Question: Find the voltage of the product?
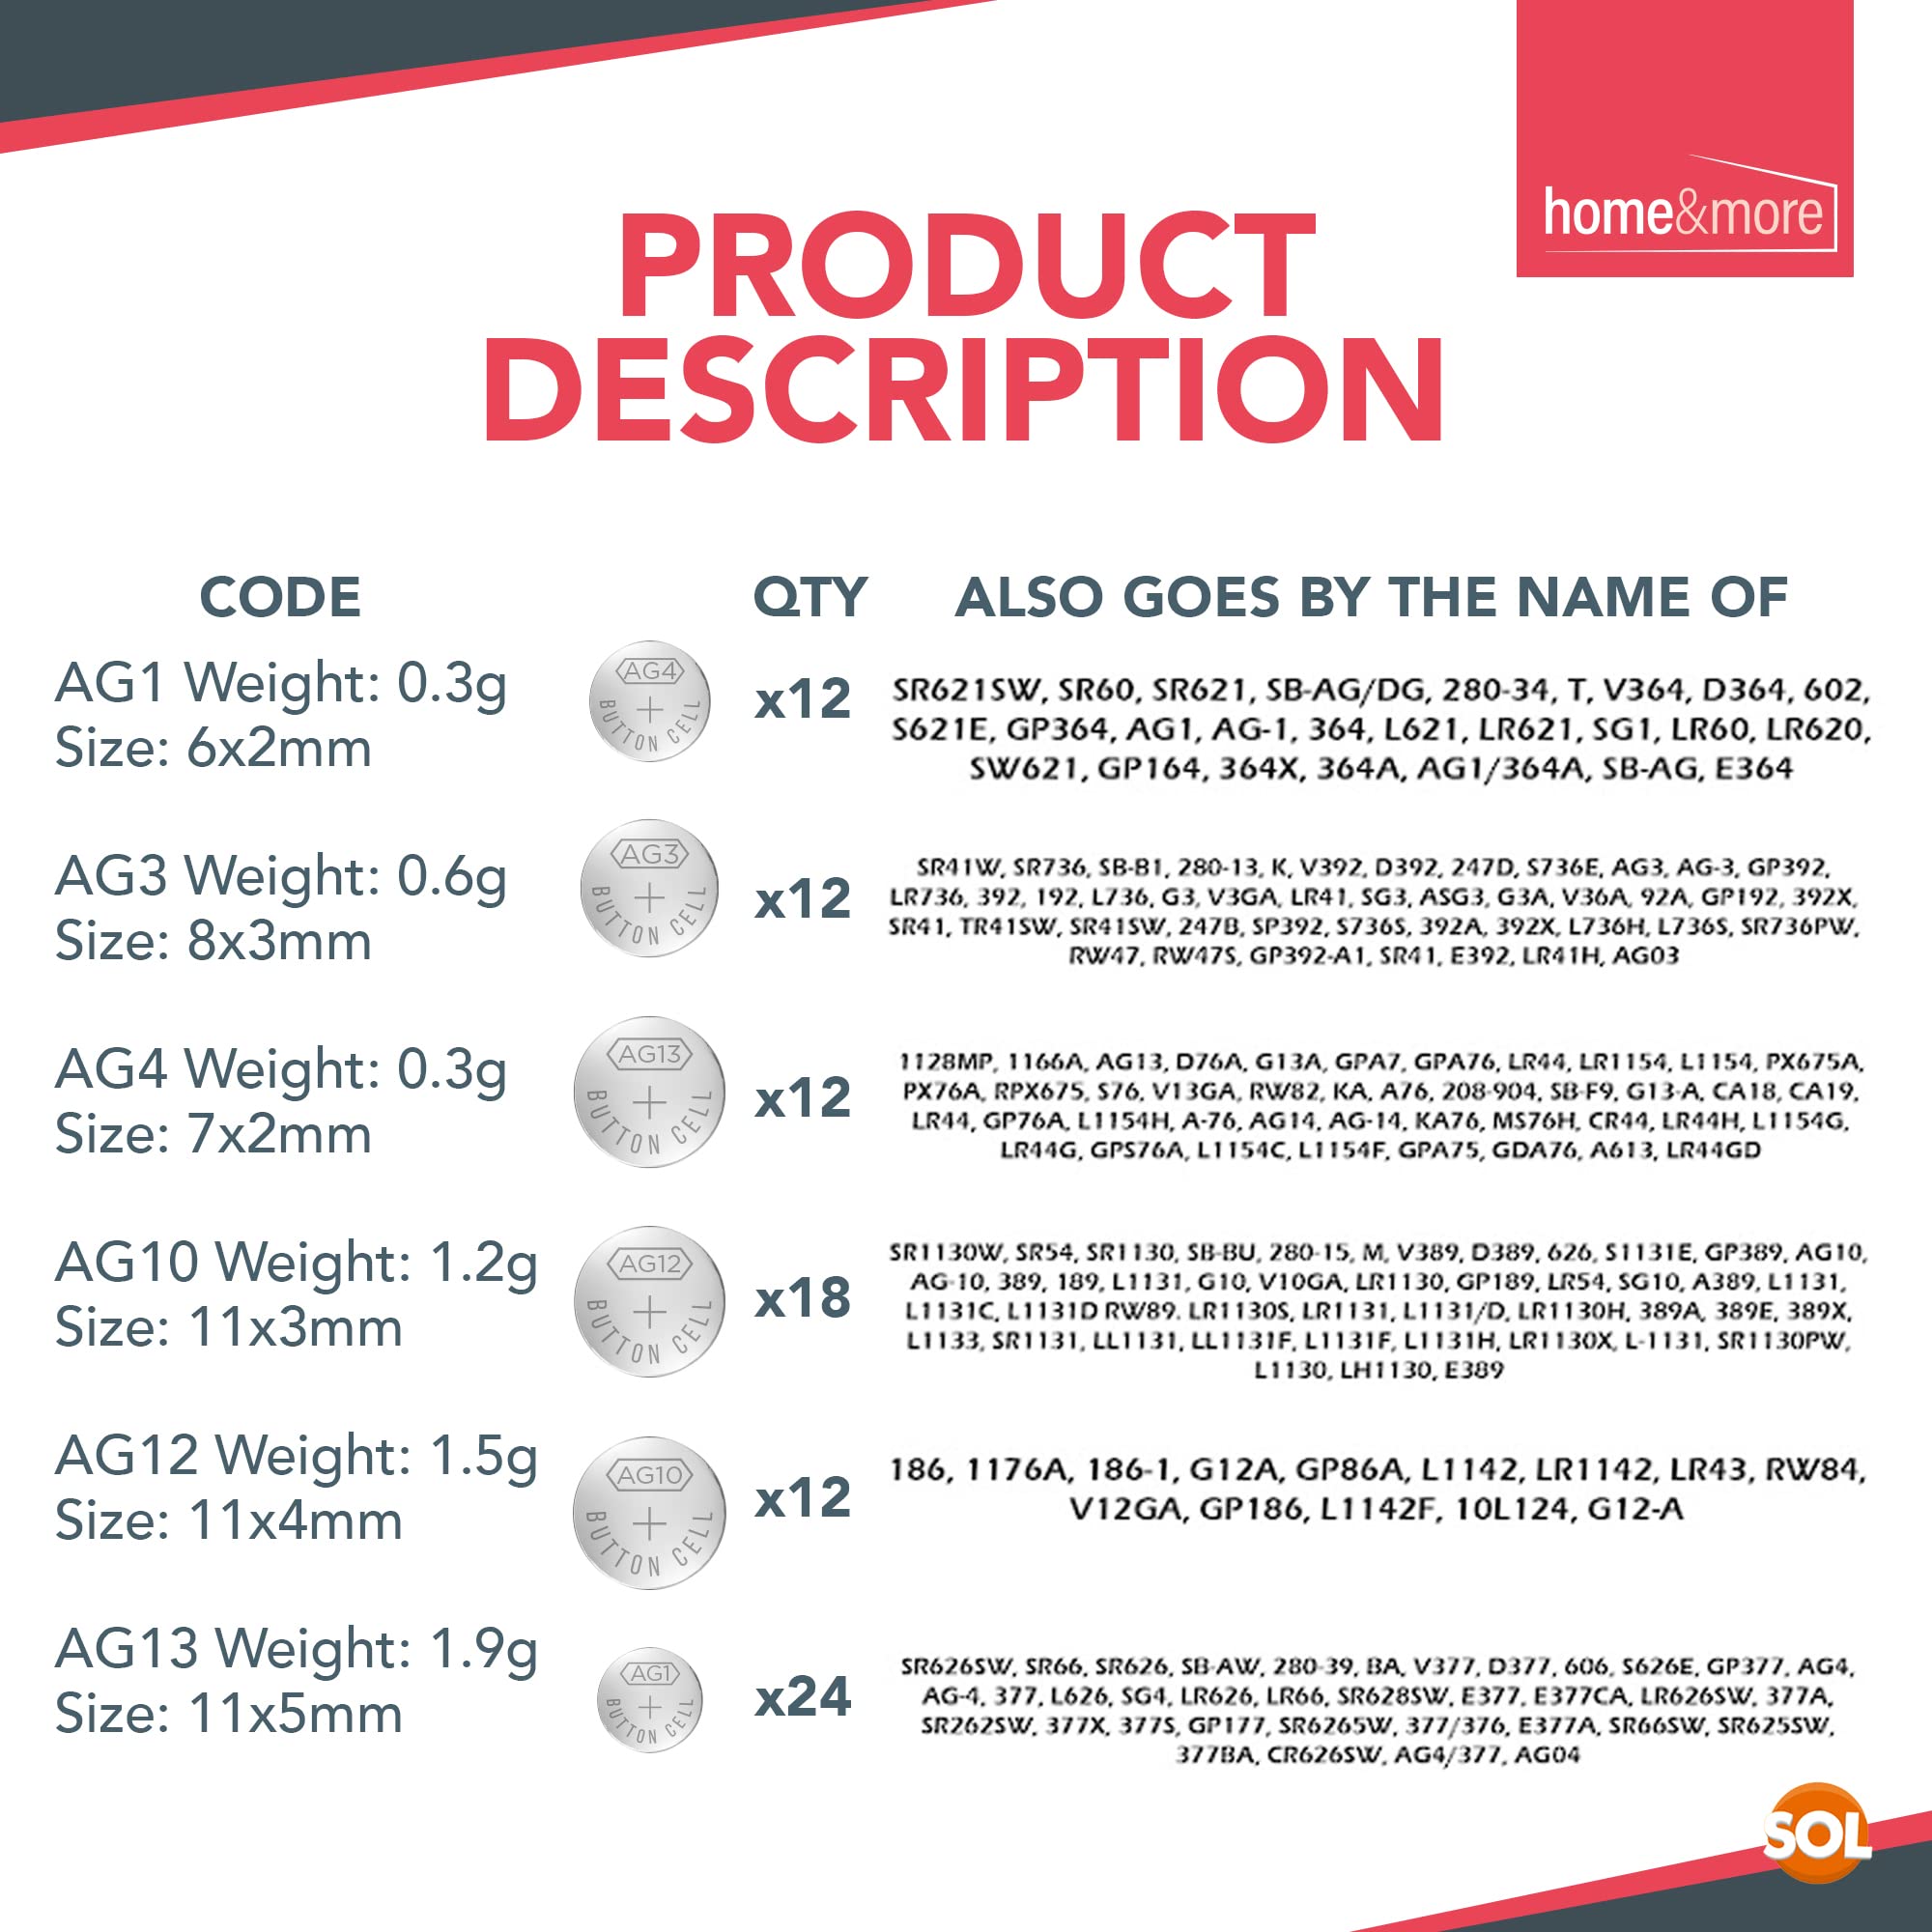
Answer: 34.0 volt